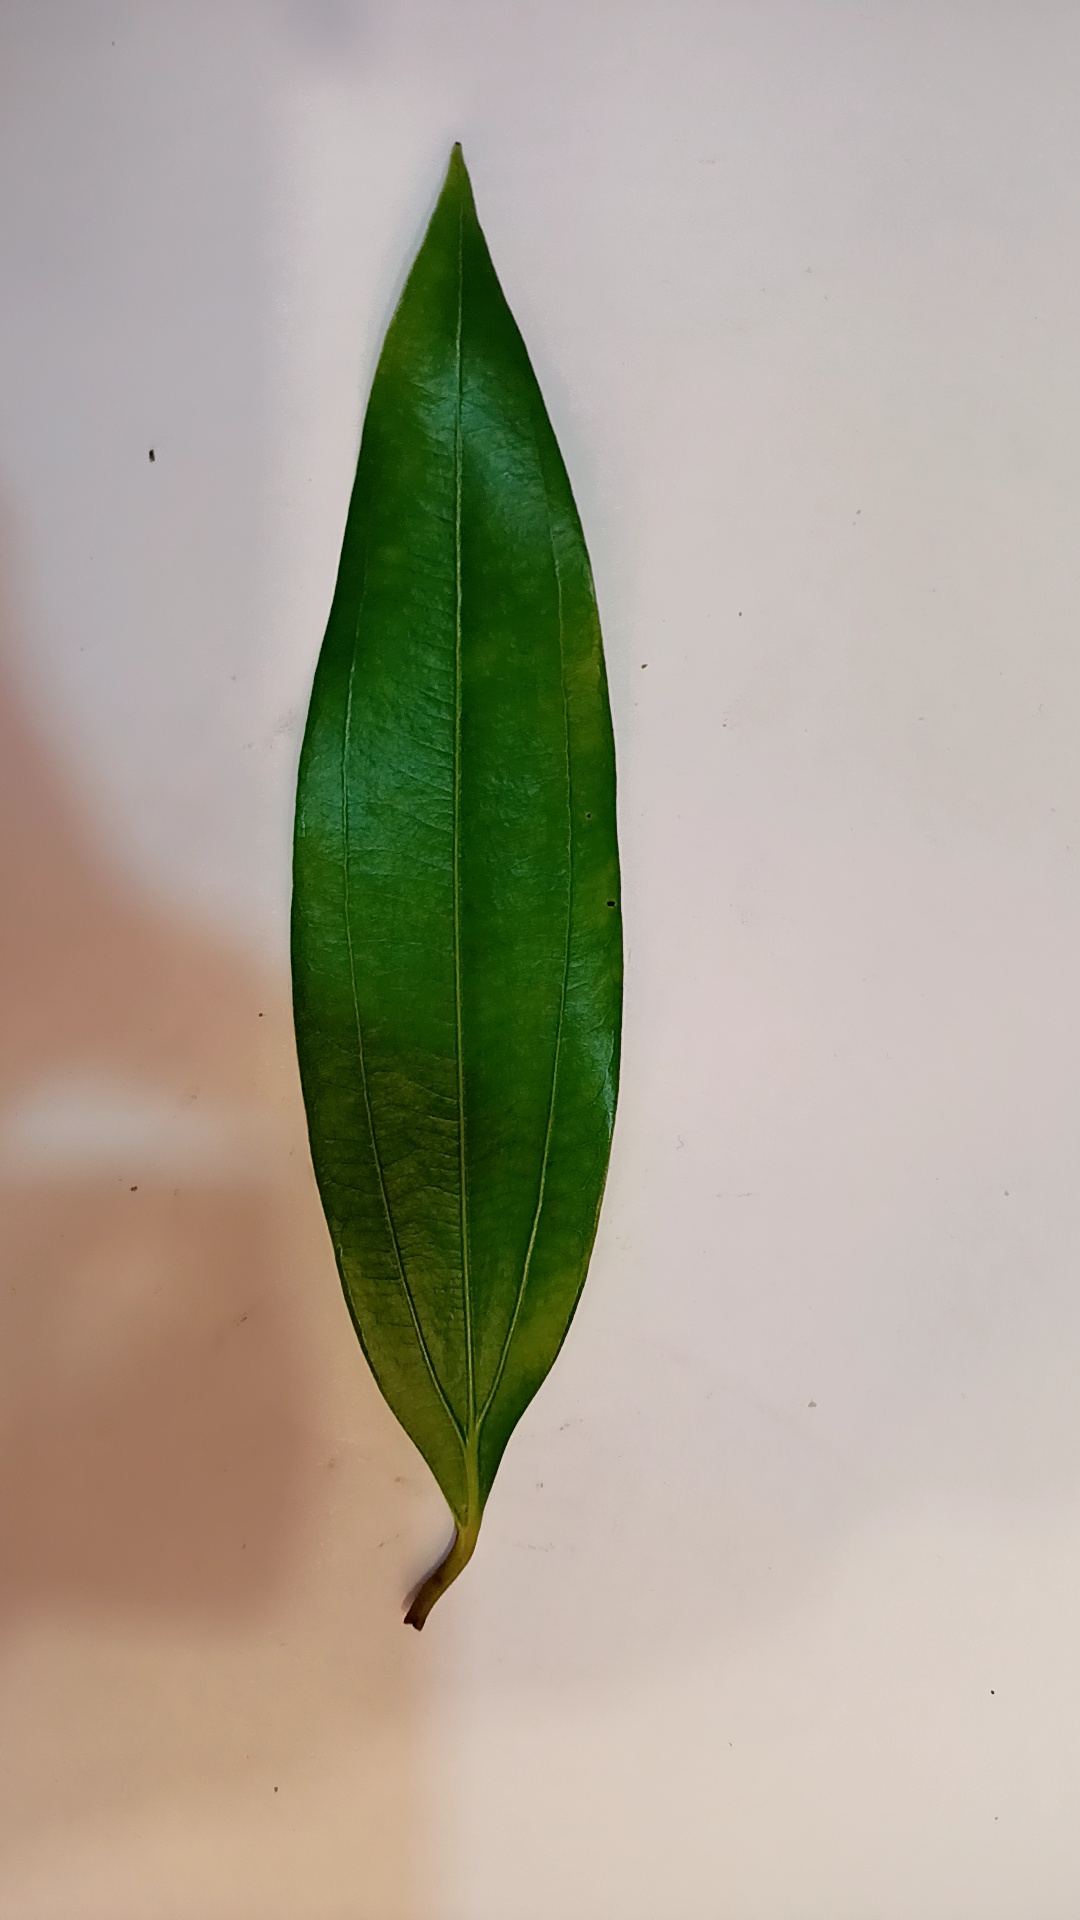
Label: Healthy